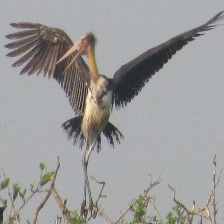
Species: LESSER ADJUTANT
Scientific name: LEPTOPTILOS JAVANICUS
ImageNet parent category: white_stork